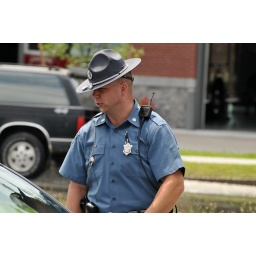
A huge water pipe burst flooded the highway near my house. No water in the house.